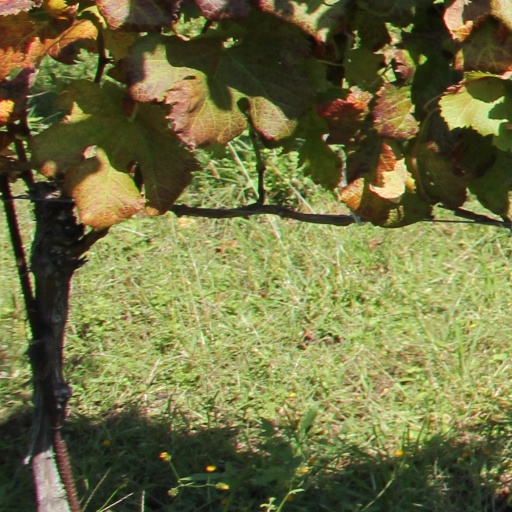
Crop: grape